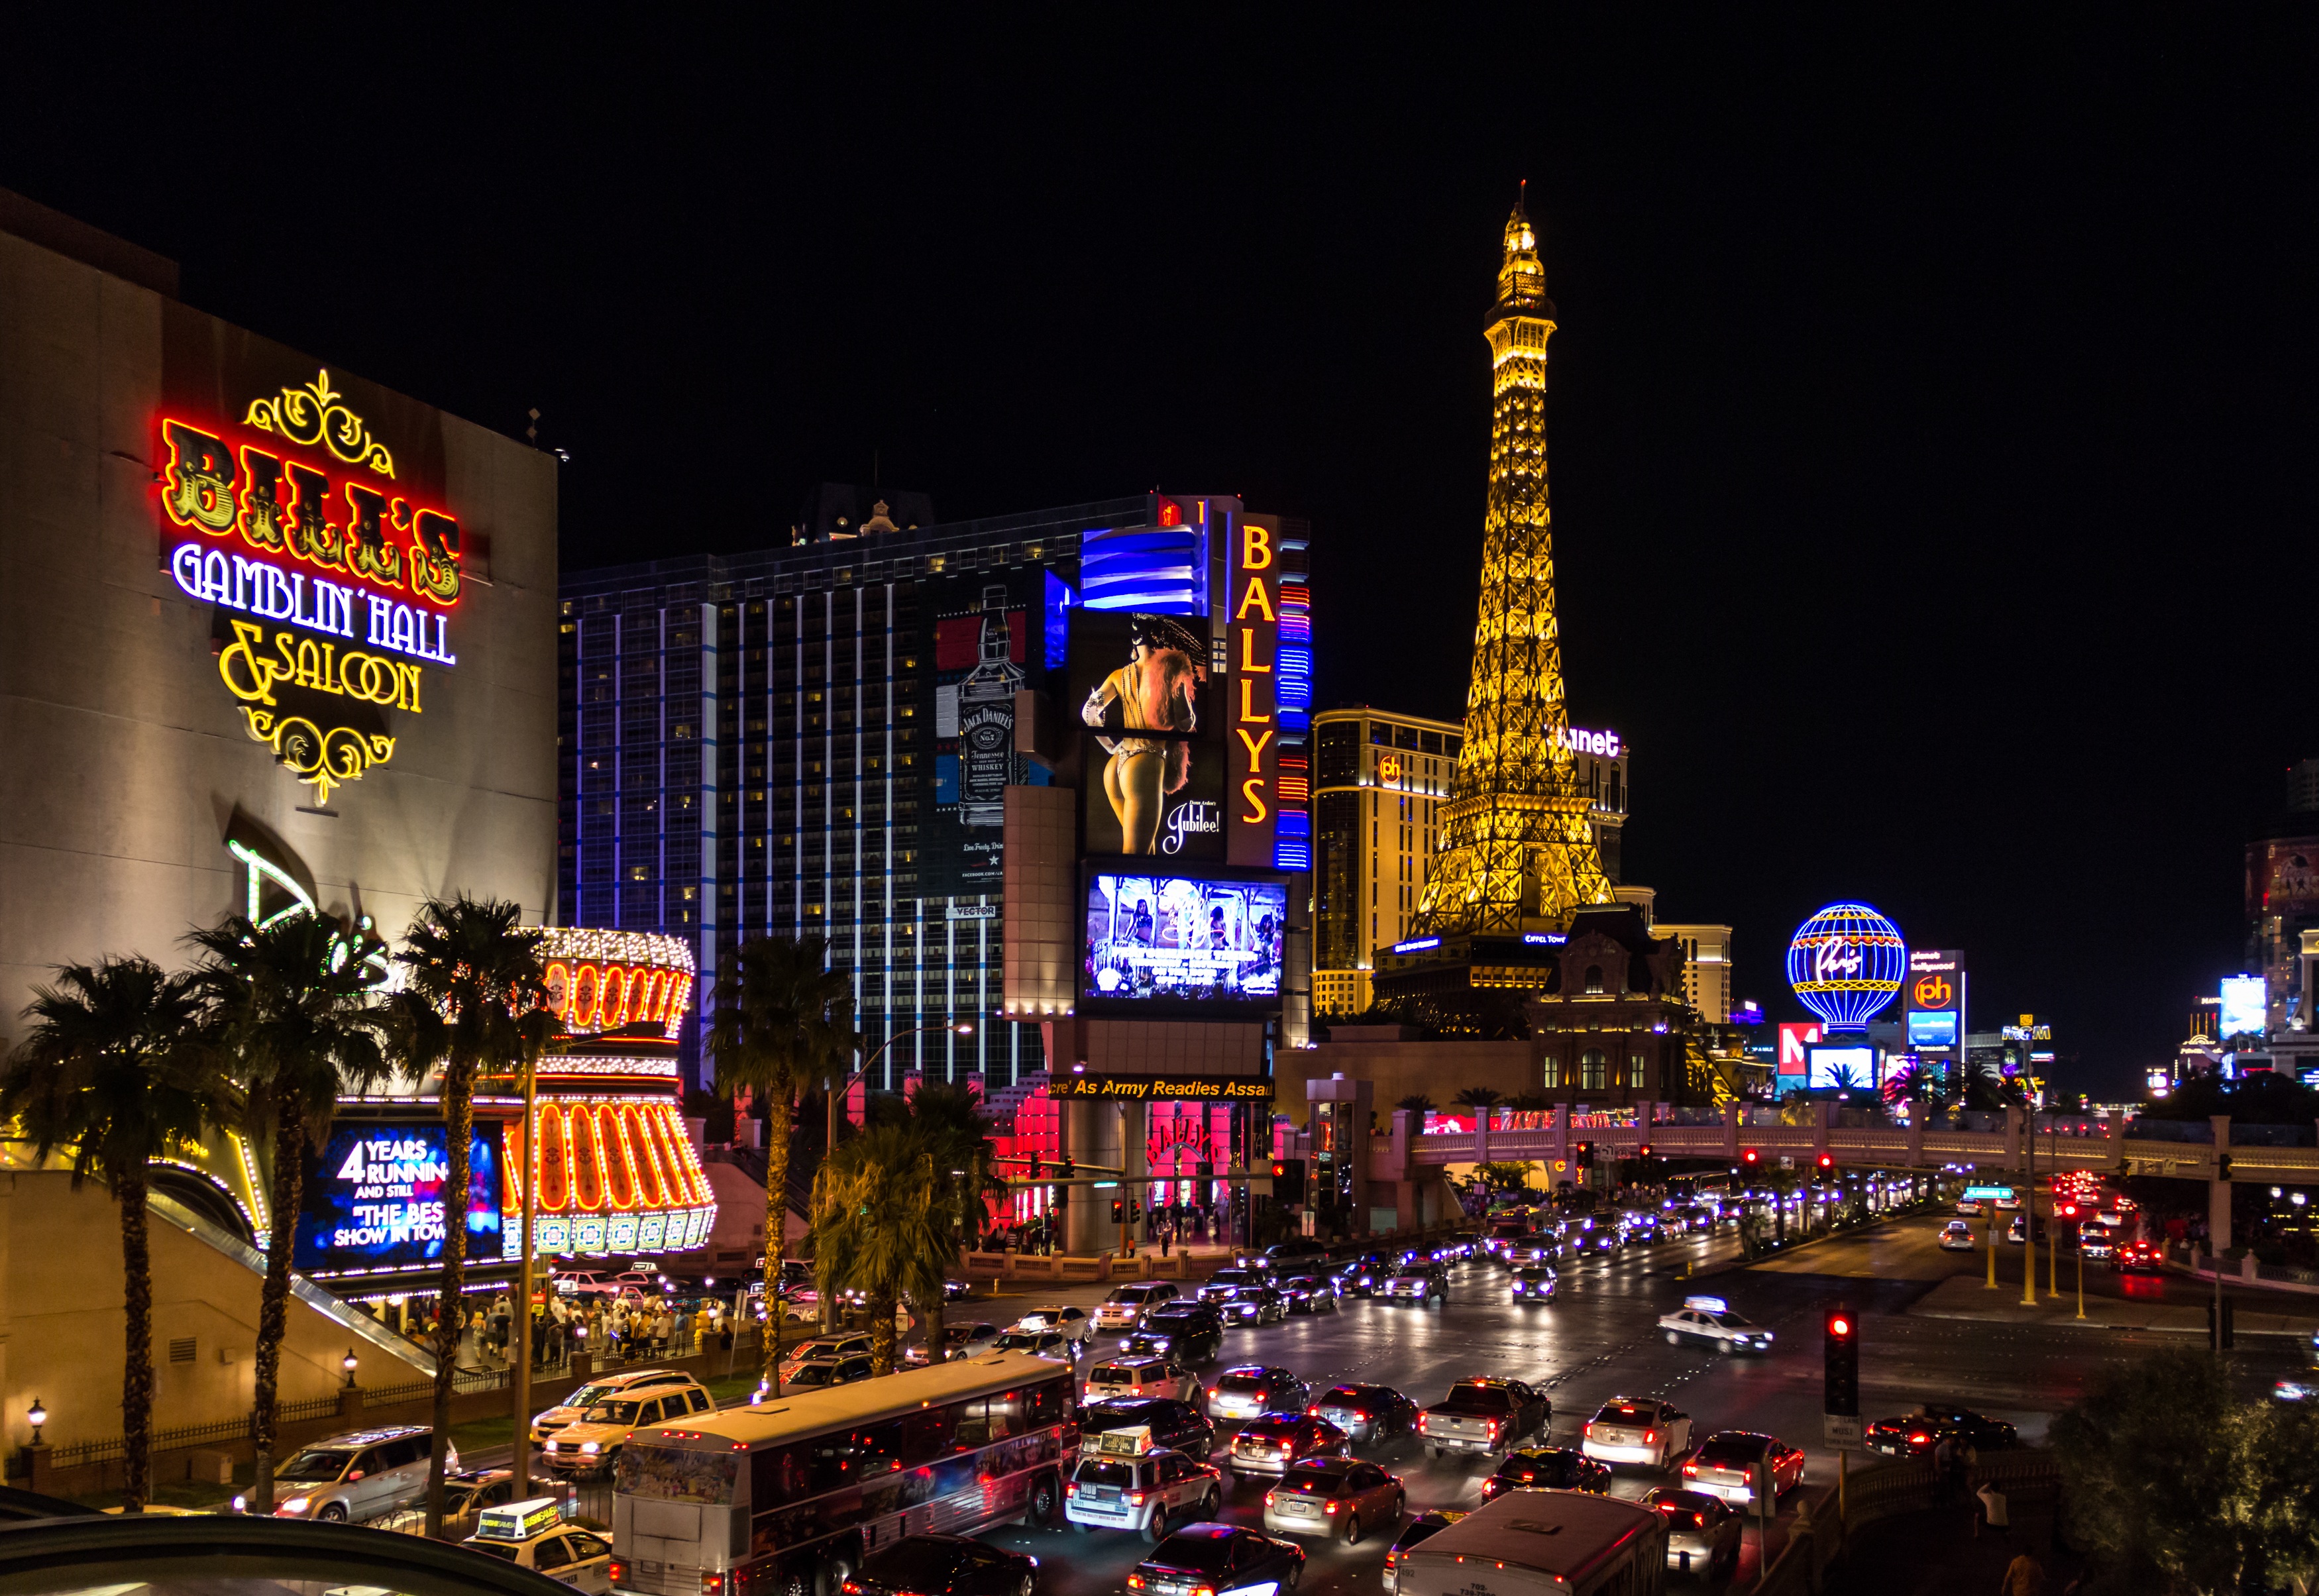
skyline, street, night, city, cityscape, downtown, evening, landmark, the eiffel tower, united states, slot, metropolis, las vegas, urban area, casino online casino, human settlement, metropolitan area